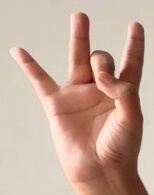
ASL sign: 8